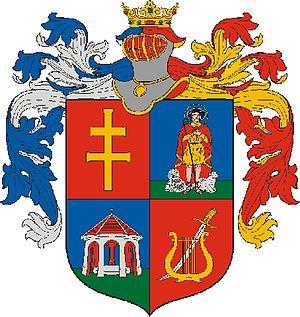
Petőfiszállás est un village et une commune du comitat de Bács-Kiskun en Hongrie.